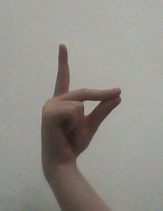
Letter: ta